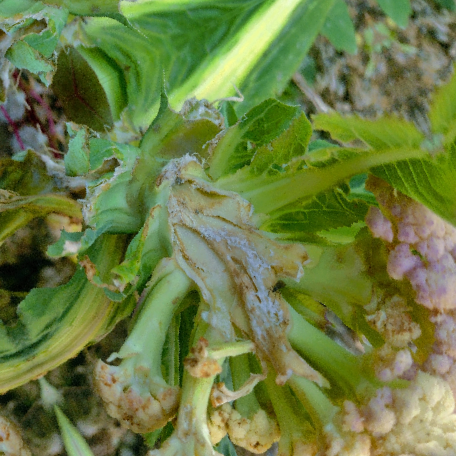
Label: Bacterial spot rot